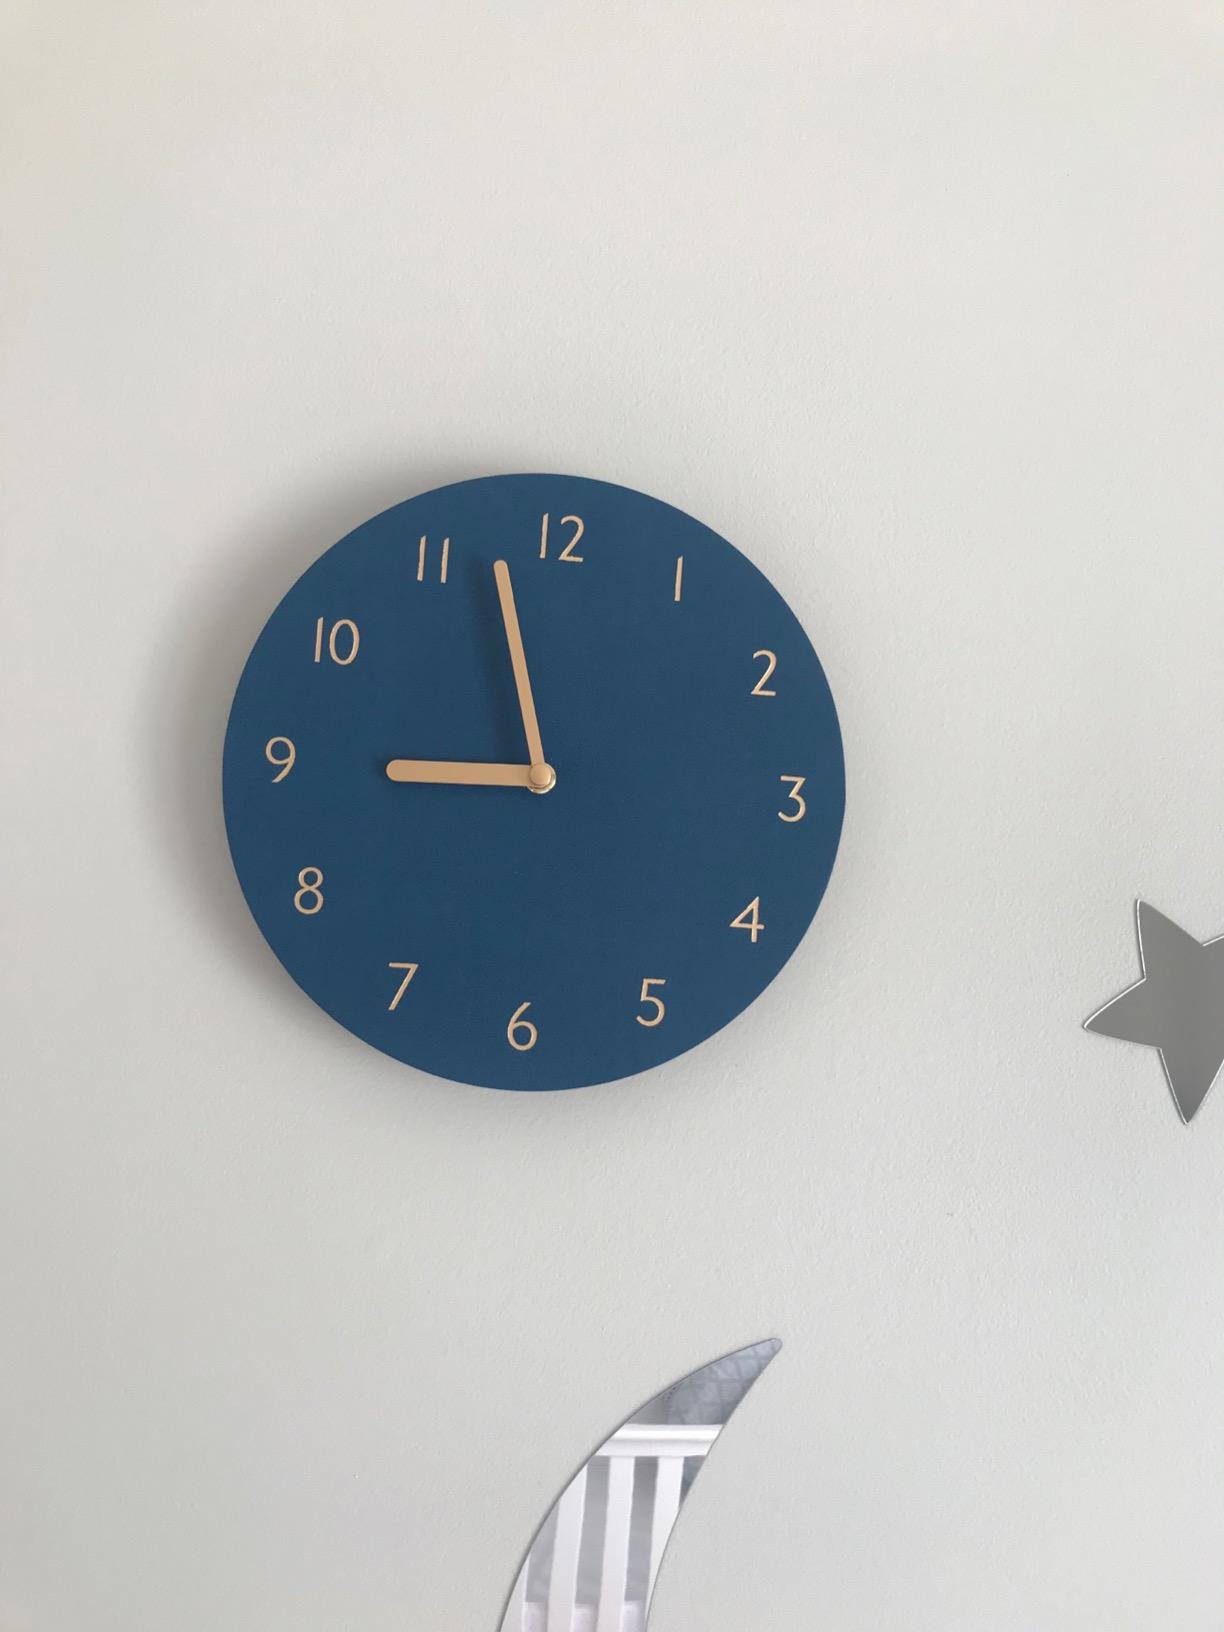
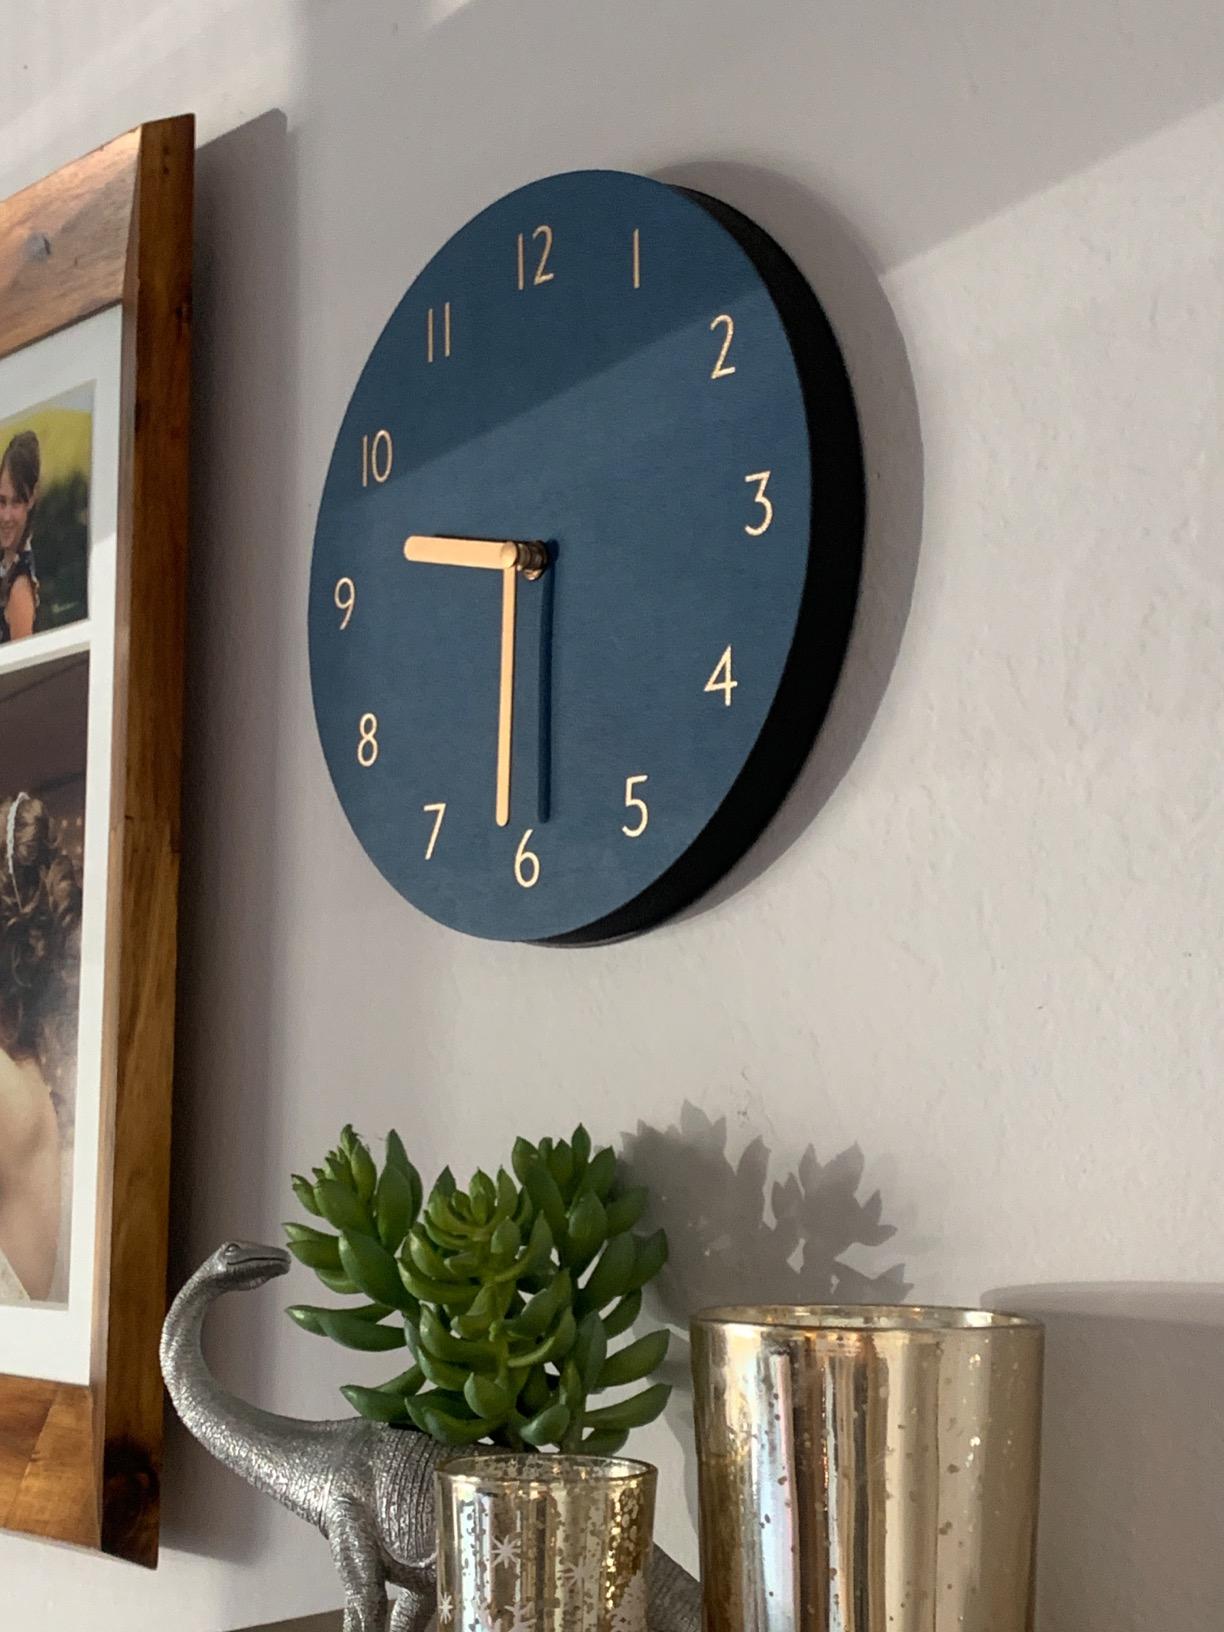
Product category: clock
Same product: yes